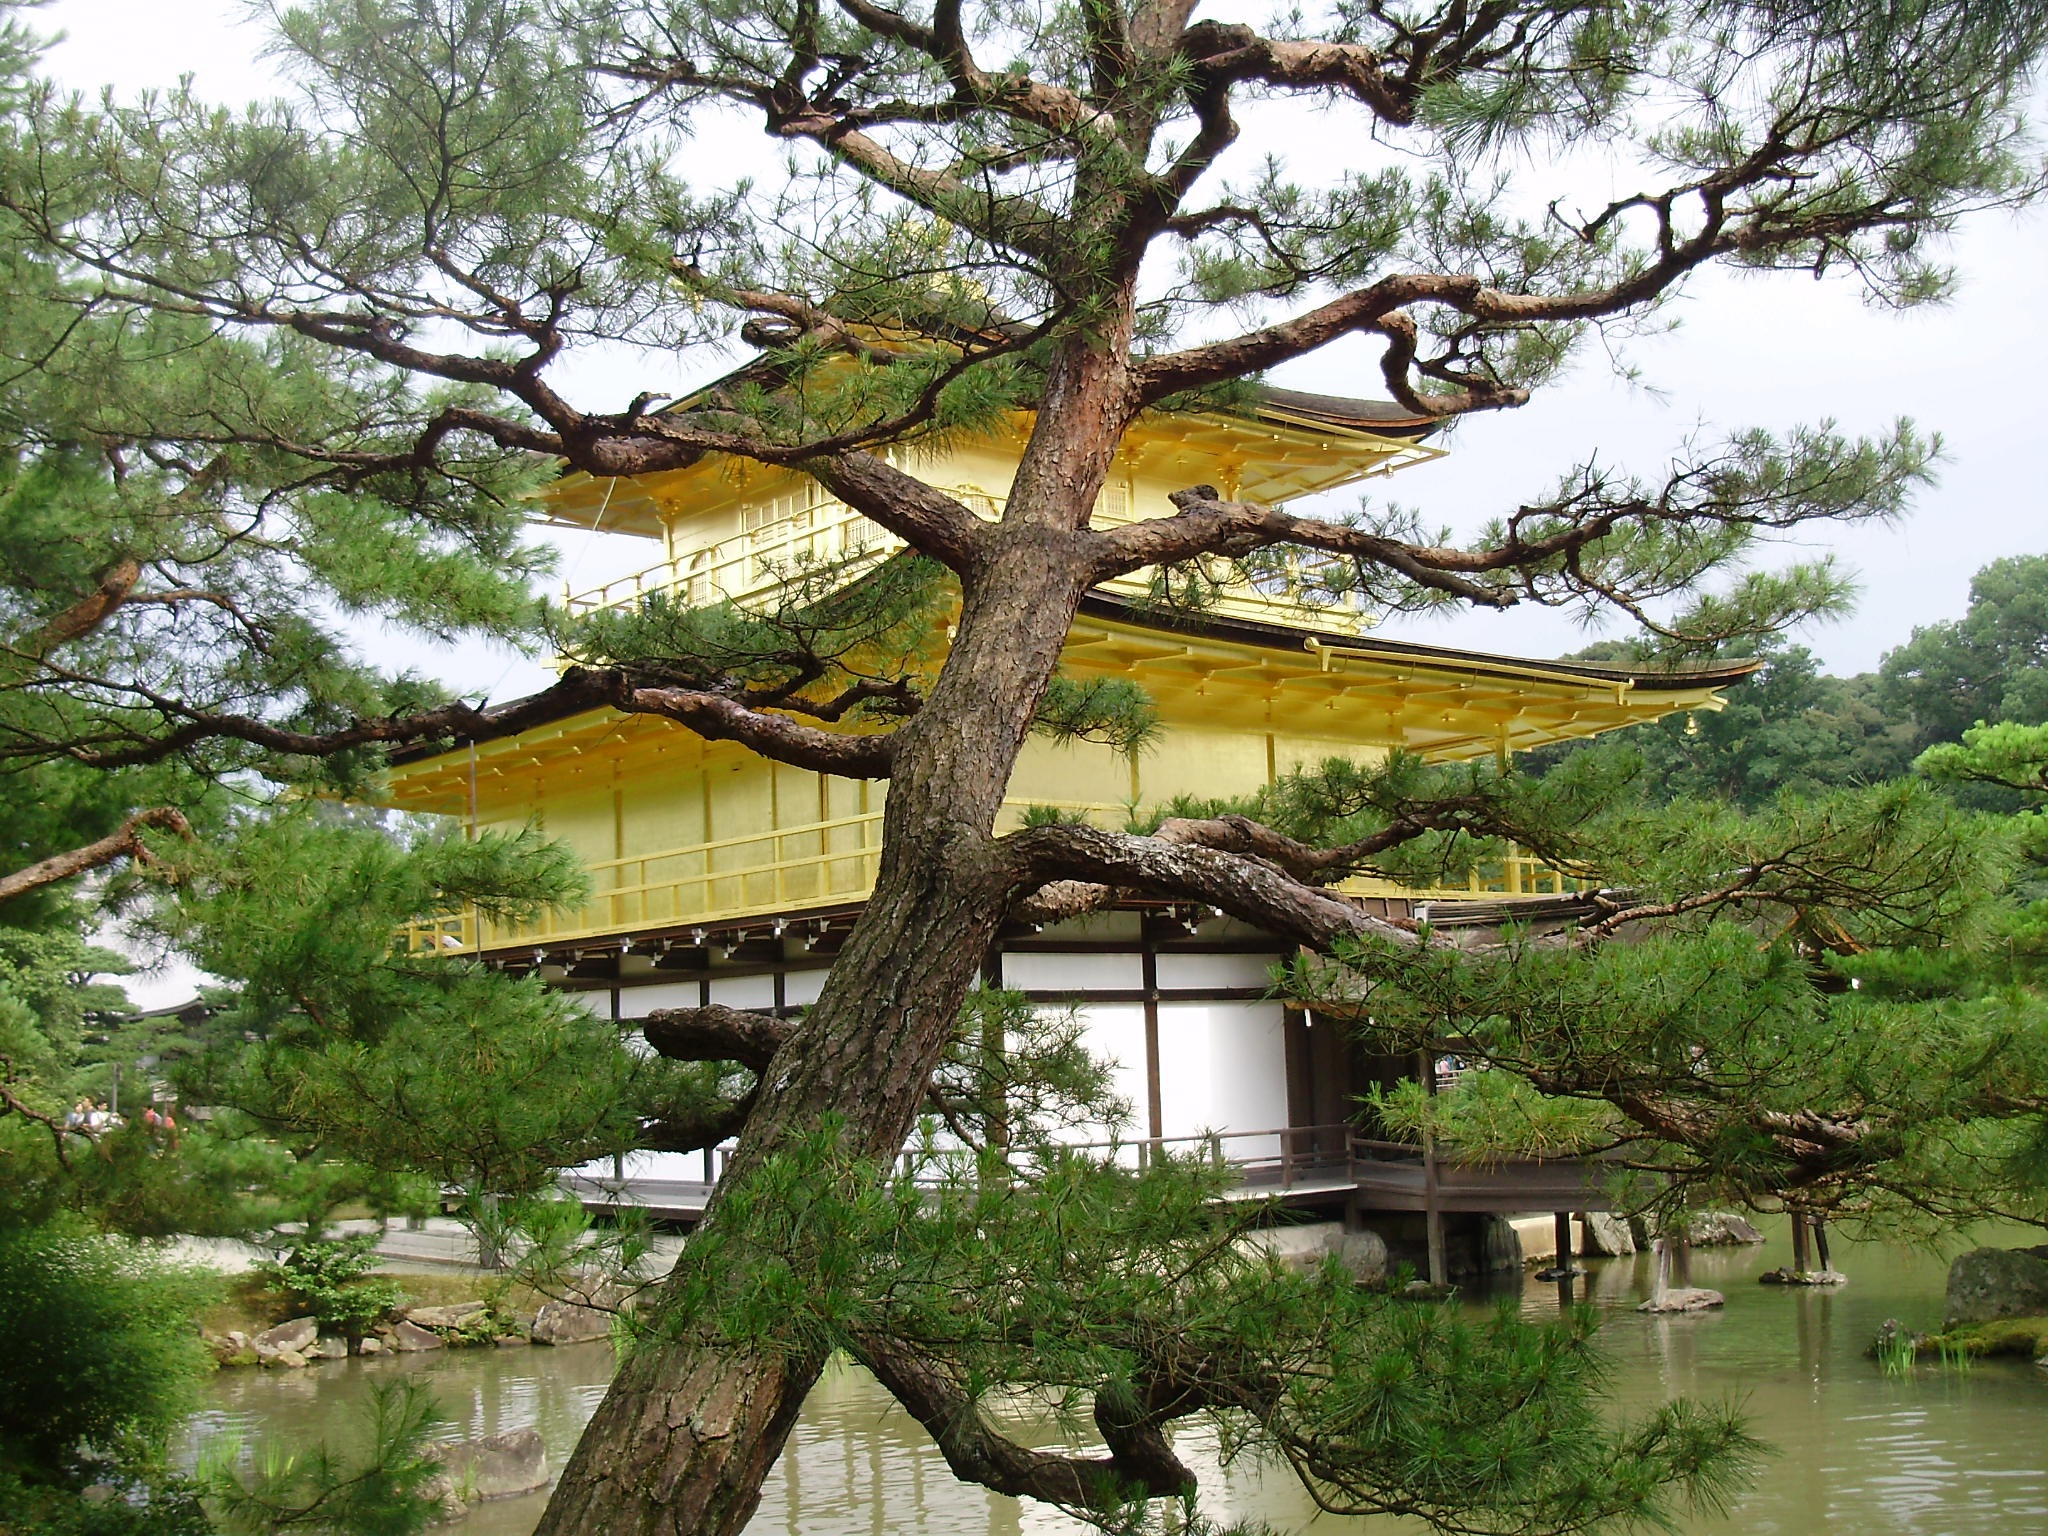
tree, branch, plant, flower, botany, garden, japan, houseplant, gold, temple, pavilion, bonsai, ecosystem, kinkaku ji, kioto, woody plant, land plant